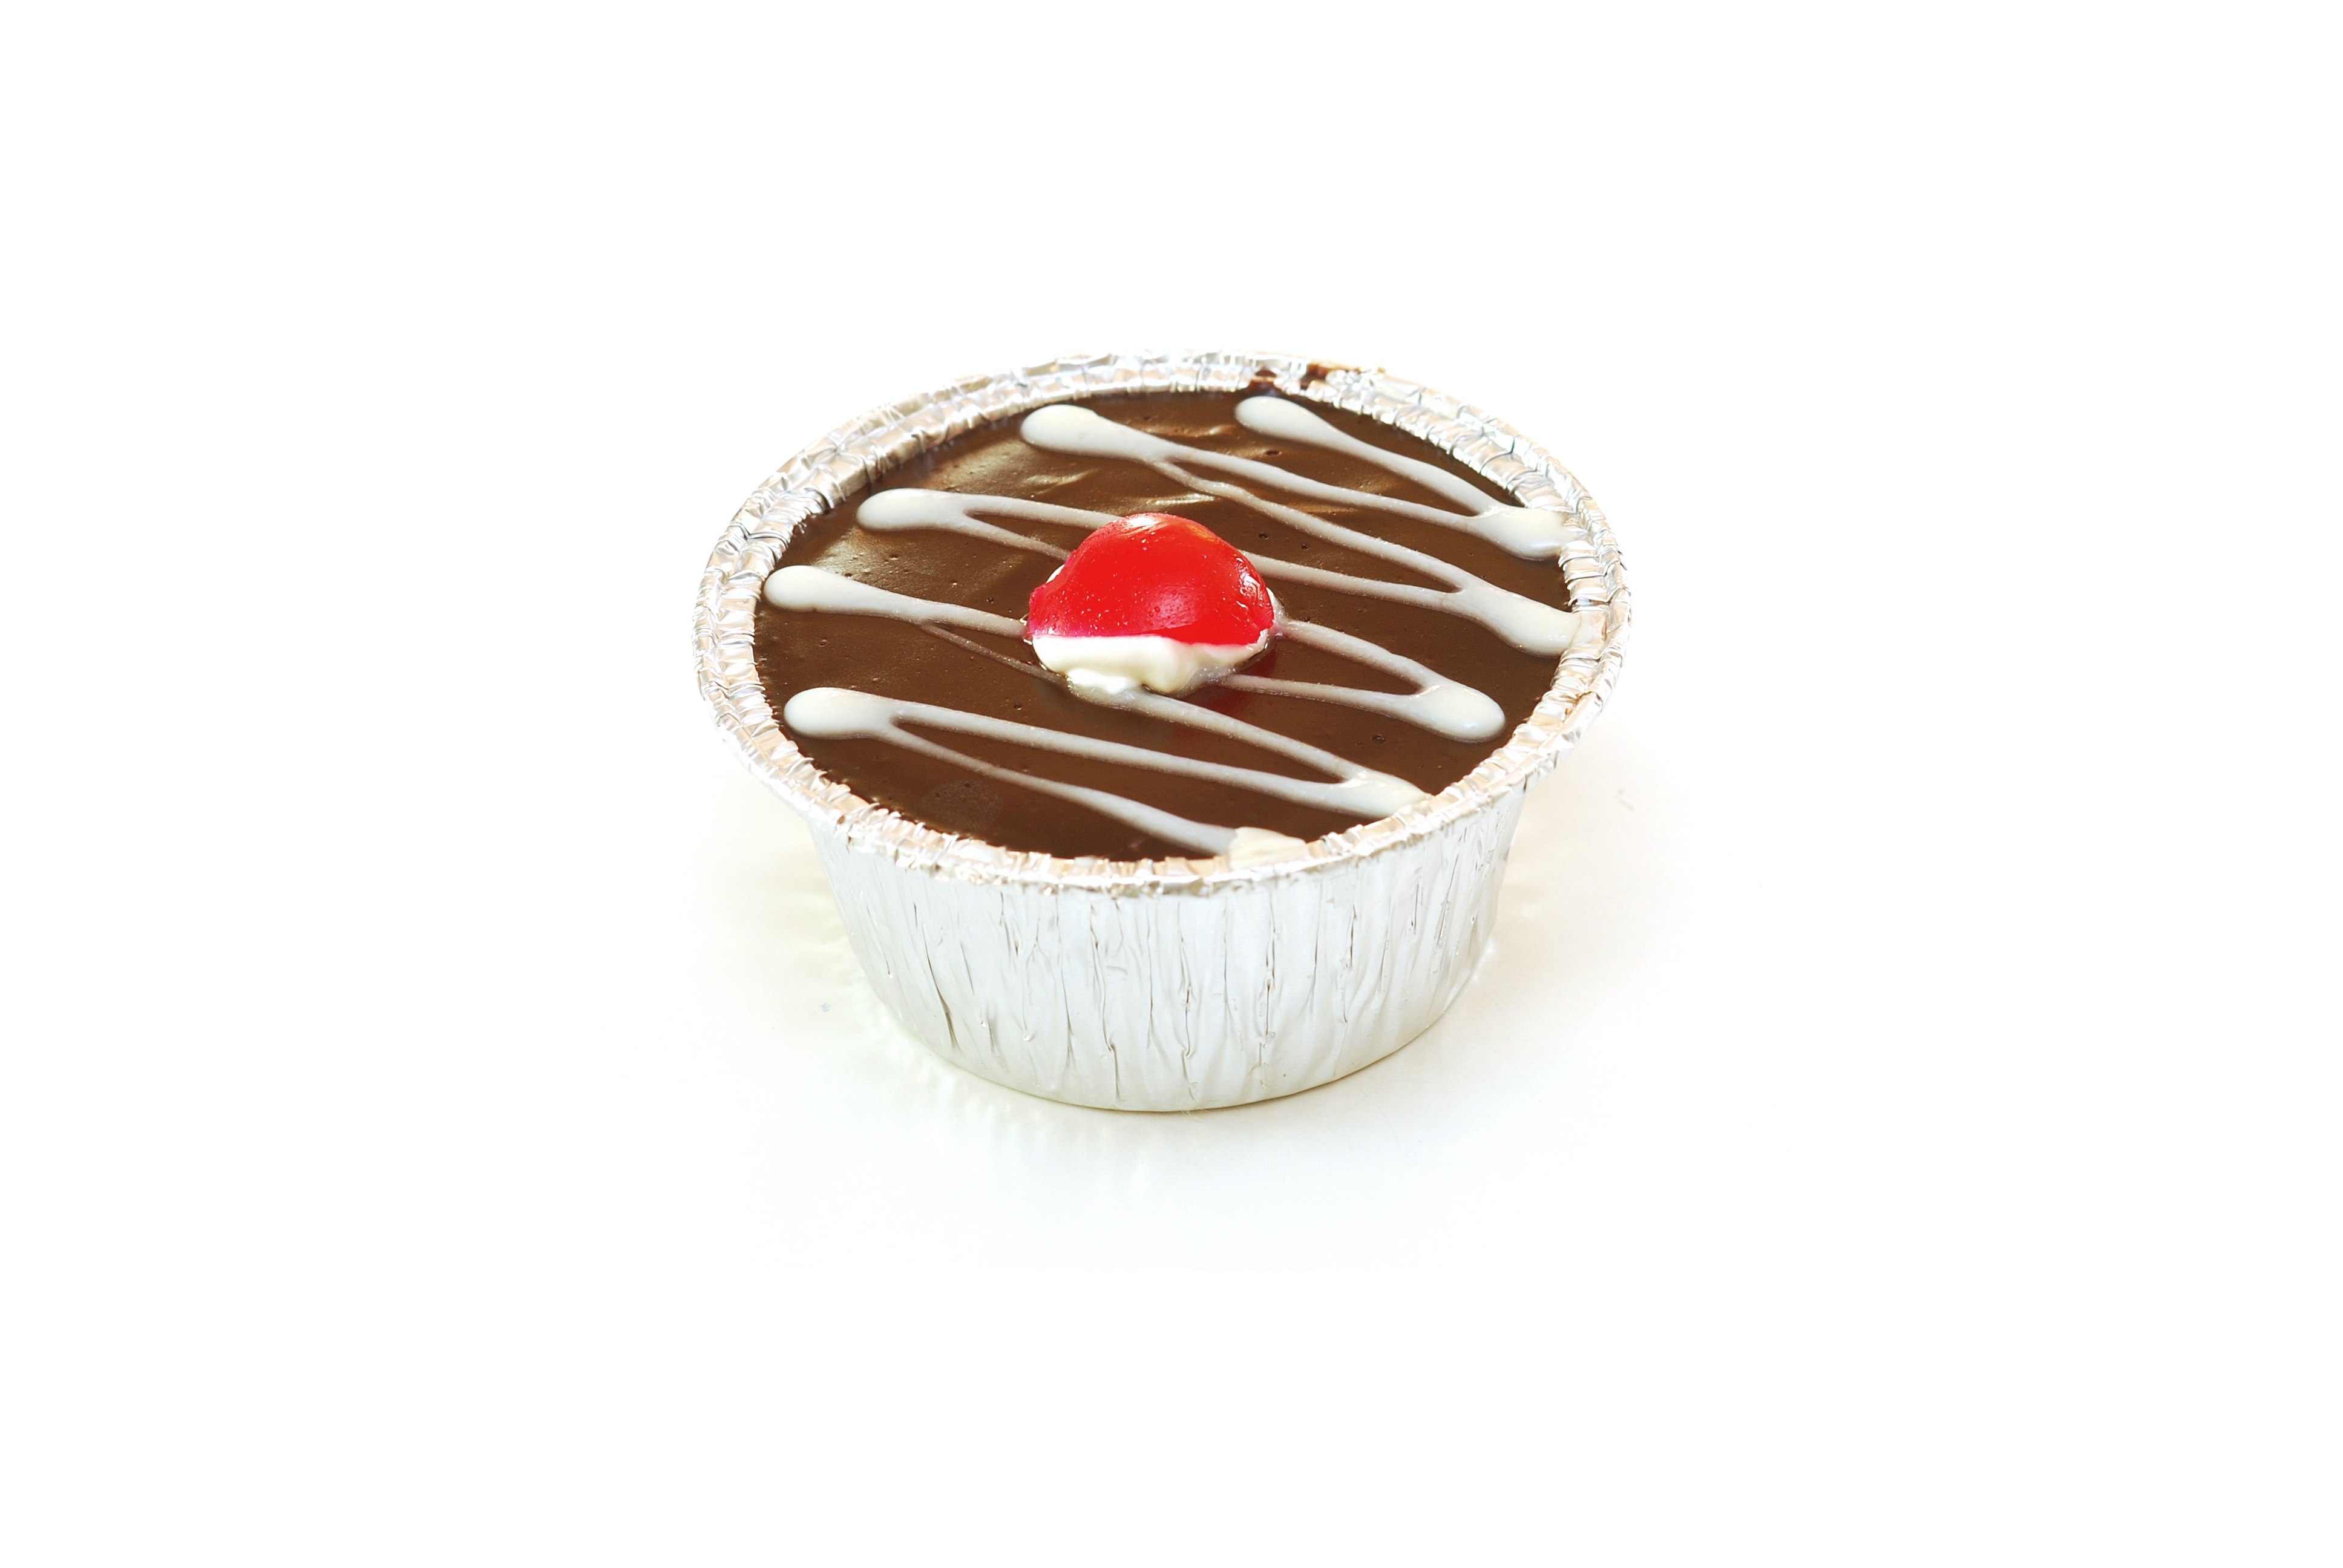
meal, food, chocolate, cupcake, dessert, bread, bakery, jewellery, sweets, candy, fashion accessory